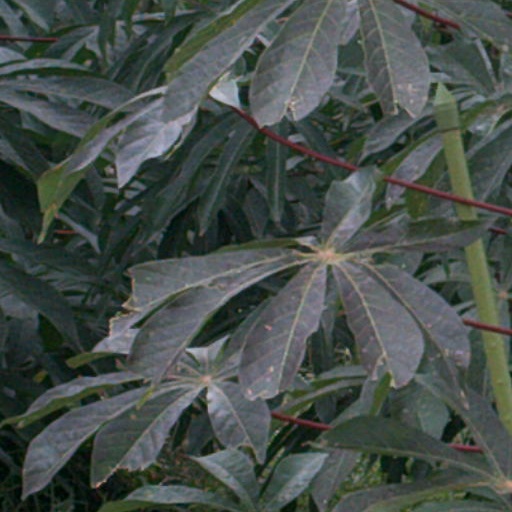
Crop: cassava